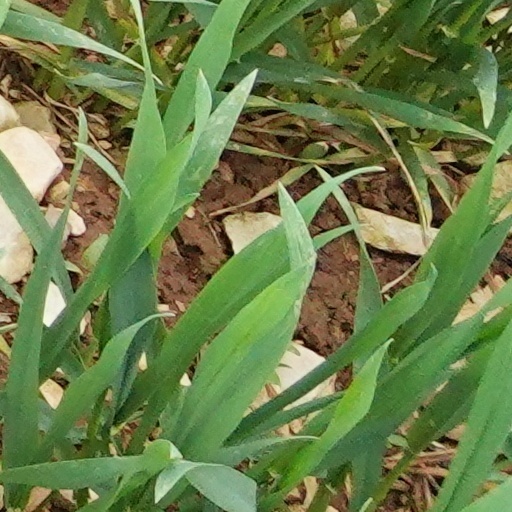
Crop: wheat